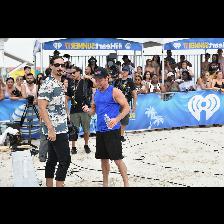
Label: Human